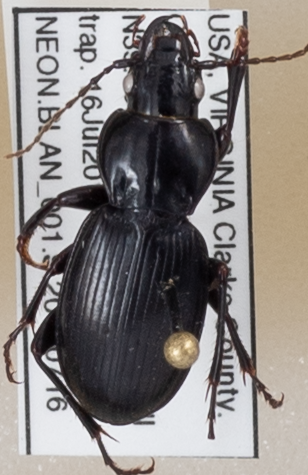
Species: Cyclotrachelus furtivus
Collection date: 2019-07-16
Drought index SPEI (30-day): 0.26
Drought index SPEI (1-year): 2.09
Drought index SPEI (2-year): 2.09